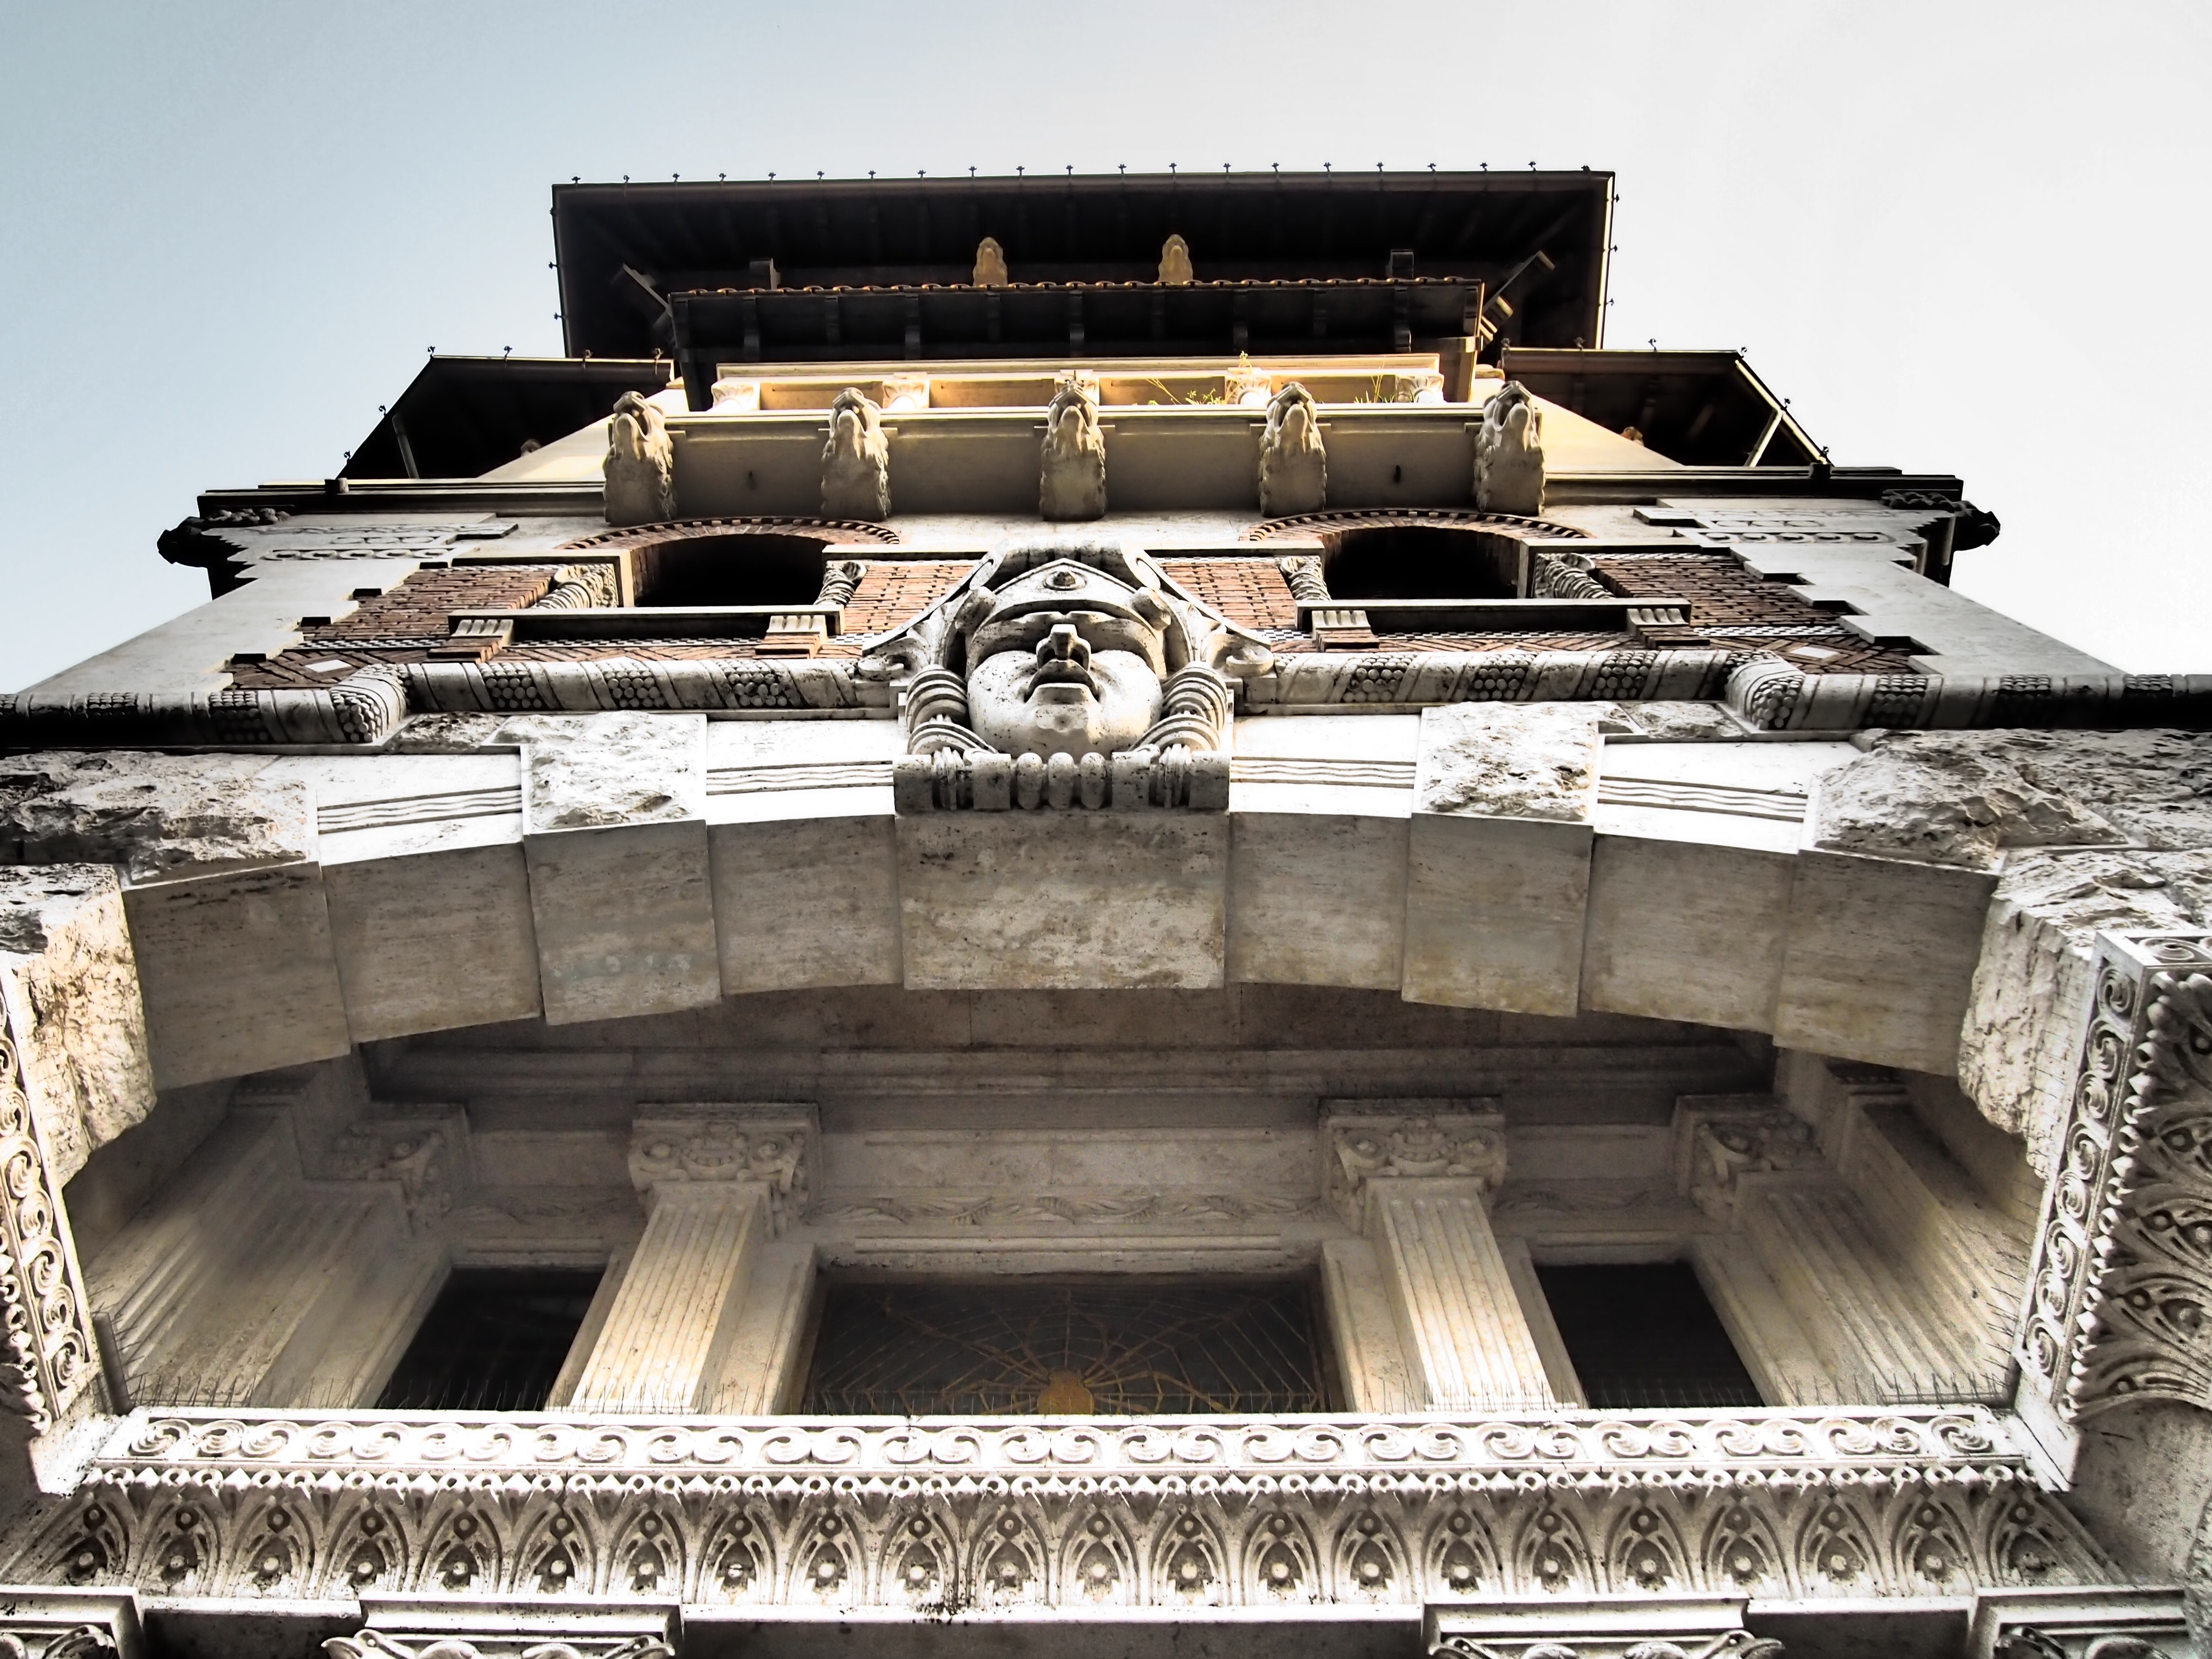
architecture, structure, building, old, home, mediterranean, romantic, italy, facade, residence, stadium, rome